The Life Before Her Eyes

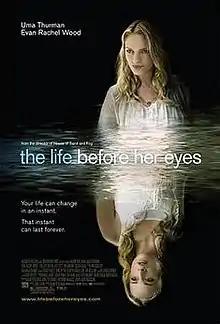
Theatrical release poster

The Life Before Her Eyes is a 2007 American psychological drama film directed by Vadim Perelman. The screenplay was adapted by Emil Stern from the Laura Kasischke novel of the same name. The film stars Uma Thurman and Evan Rachel Wood. The plot revolves around a woman's survivor's guilt from a Columbine-like event that occurred 15 years previously, which causes her present-day idyllic life to fall apart.